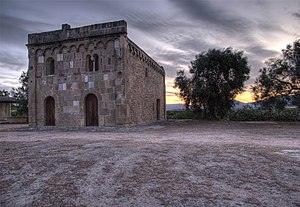
Serdiana
Serdiana er en by og en kommune i provinsen Sud Sardegna i regionen Sardinien i Italien. Byen ligger i 171 meters højde og har 2.650 indbyggere. Kommunen har et areal på 55,71 km² og grænser til kommunerne Dolianova, Donori, Monastir, Sant'Andrea Frius, Sestu, Settimo San Pietro, Soleminis og Ussana.